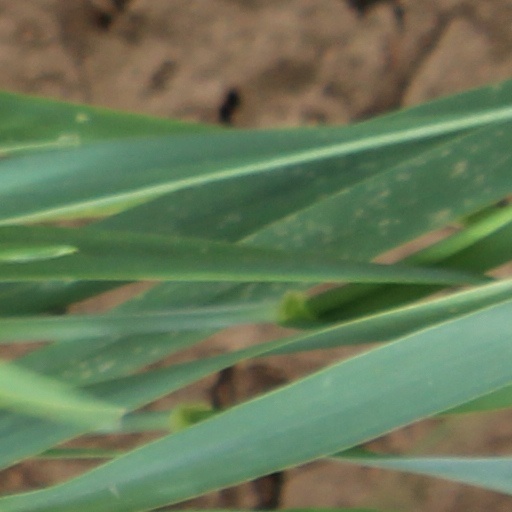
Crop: wheat